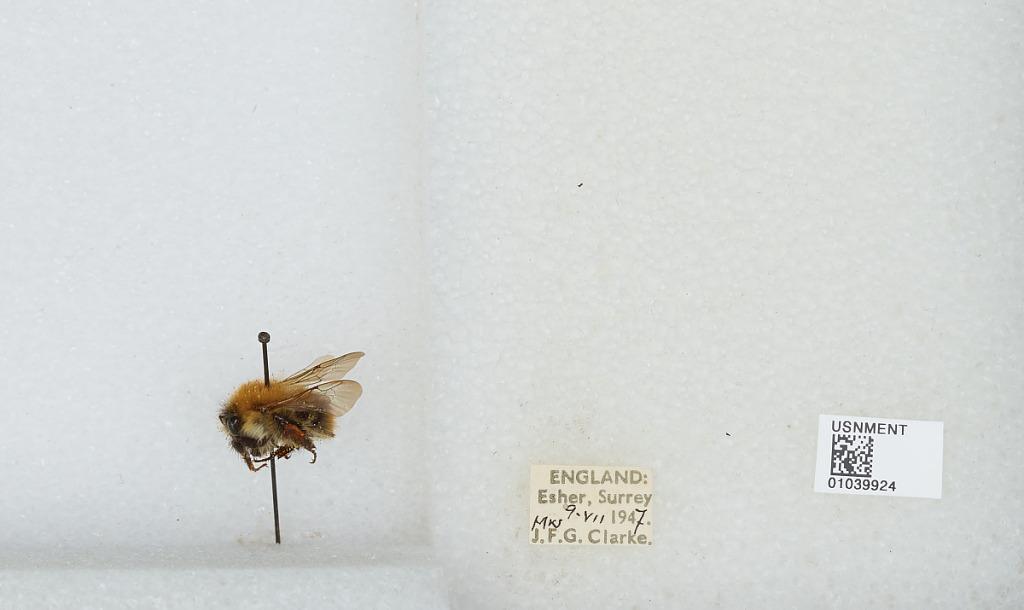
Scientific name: Bombus (Thoracobombus) pascuorum (Scopoli)
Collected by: J. Clarke
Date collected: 1947-7-9
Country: United Kingdom
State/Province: England
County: Surrey
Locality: Esher
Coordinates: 51.3691, -0.365